Question: Please indicate a possible affordance area of the brush_with_toothbrush that can be used for brushing
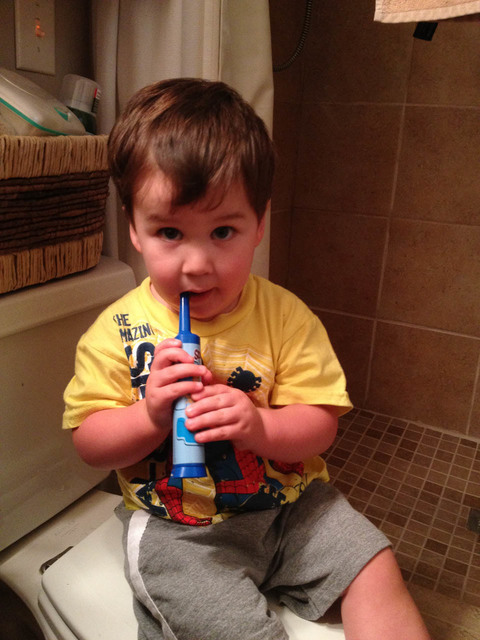
Answer: [167.455, 290.348, 207.455, 478.682]